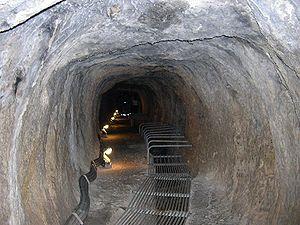
Les sciences romaines sont apparues à la suite de l'essor de la Rome antique. Elles ne sont pas issues de l'inventivité propre des Romains, mais plutôt de l'héritage grec : celui d'Athènes pour ce qui est des courants philosophiques et celui d'Alexandrie pour ce qui est des sciences.
Samos est une île grecque de la mer Égée, proche de l'Asie mineure et située à 70 kilomètres au sud-ouest d'Izmir en Turquie. Elle forme un dème et un district régional de la périphérie d'Égée-Septentrionale. Son chef-lieu est la ville de Vathy ; les deux autres villes sont Chora et Pythagorion. Elle compte 30 800 habitants pour 476 km².
Eupalinos de Mégare est un ingénieur de la Grèce antique, célèbre pour la construction du tunnel de Samos au VIᵉ siècle av. J.-C..
Le tunnel d'Eupalinos ou aqueduc d'Eupalinos est un aqueduc souterrain du VIᵉ siècle av. J.-C., situé dans l'île de Samos, en Grèce.
L'Héraion de Samos est un grand sanctuaire ionien, au sud de l'île de Samos, à 6 km au sud-ouest de l'ancienne cité, sur un terrain marécageux, près de la mer.